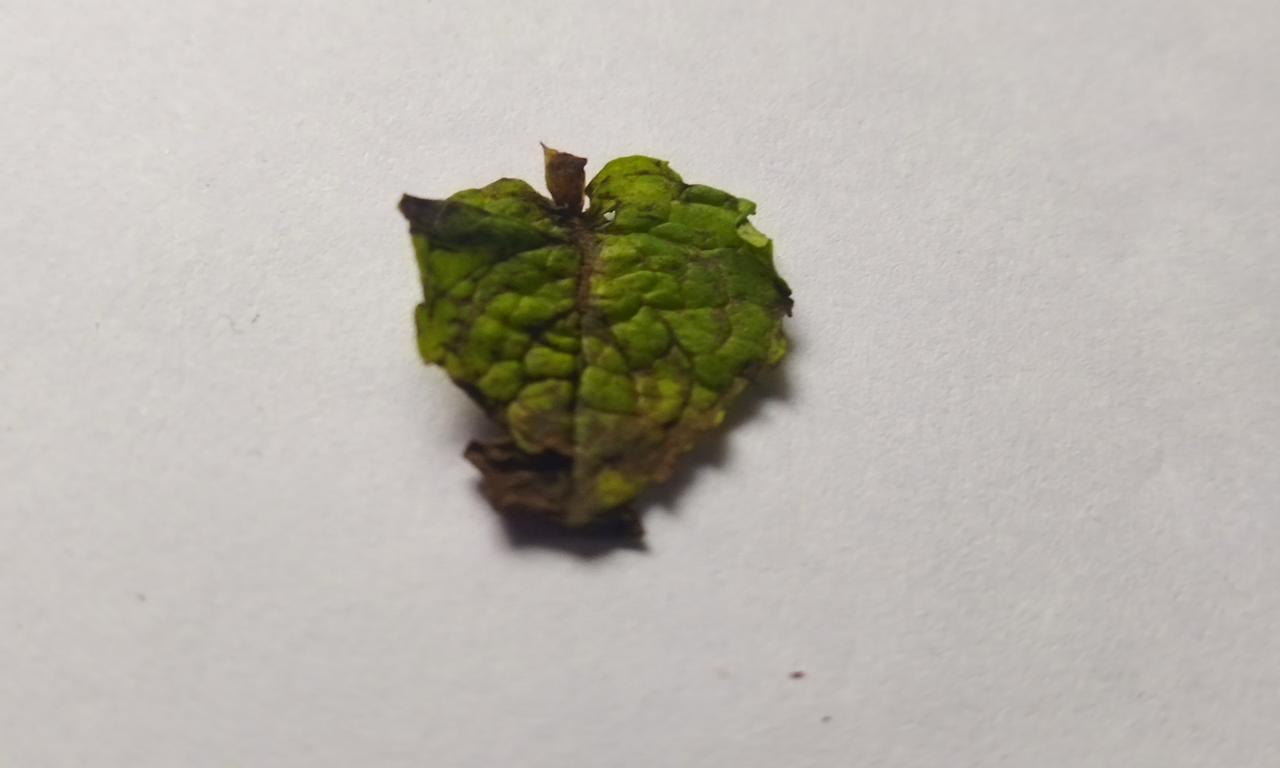
Label: Spoiled